99942 Apophis

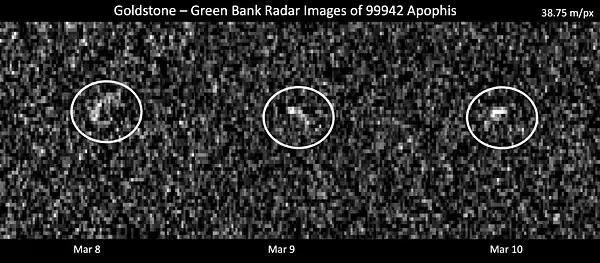

On February 21, 2021, Apophis was removed from the Sentry Risk Table, as an impact in the next 100 years was finally ruled out.